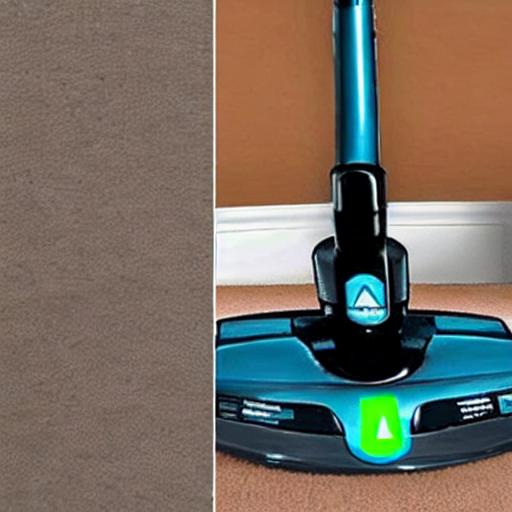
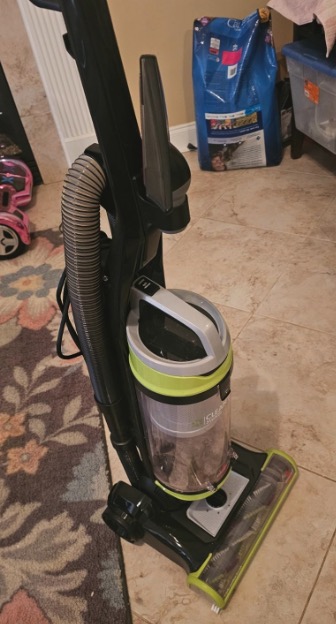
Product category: items_vacuum
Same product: no